Kiko Insa

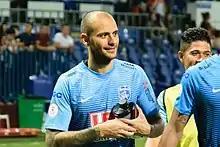
Insa with Bangkok Glass in 2018

Francisco Javier Insa Bohigues (born 25 January 1988), better known as Kiko Insa, is a football agent and former professional footballer who played mainly as a centre-back but could also play as a defensive midfielder or as a central midfielder. Born in Spain, he represented the Malaysia national team.